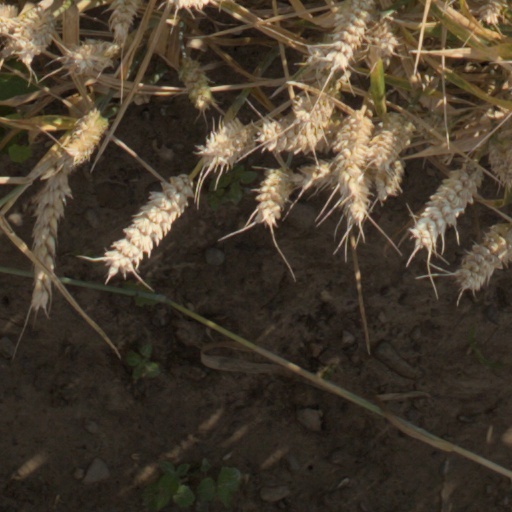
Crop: wheat